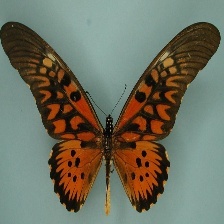
Species: AFRICAN GIANT SWALLOWTAIL